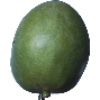
Label: mango